Ashchurch for Tewkesbury railway station

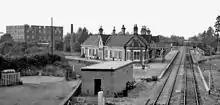
The station looking north in 1969

The original Ashchurch station was a stop on the Birmingham and Gloucester Railway, authorised in 1836, and whose central section from Bromsgrove to Cheltenham, including Ashchurch, was opened on 24 June 1840 (the line was open throughout a few months later). It subsequently became part of the Midland Railway, later the London, Midland and Scottish Railway during the Grouping of 1923, and finally passed to the London Midland Region of British Railways on nationalisation in 1948. It was then closed by the British Railways Board in November 1971.